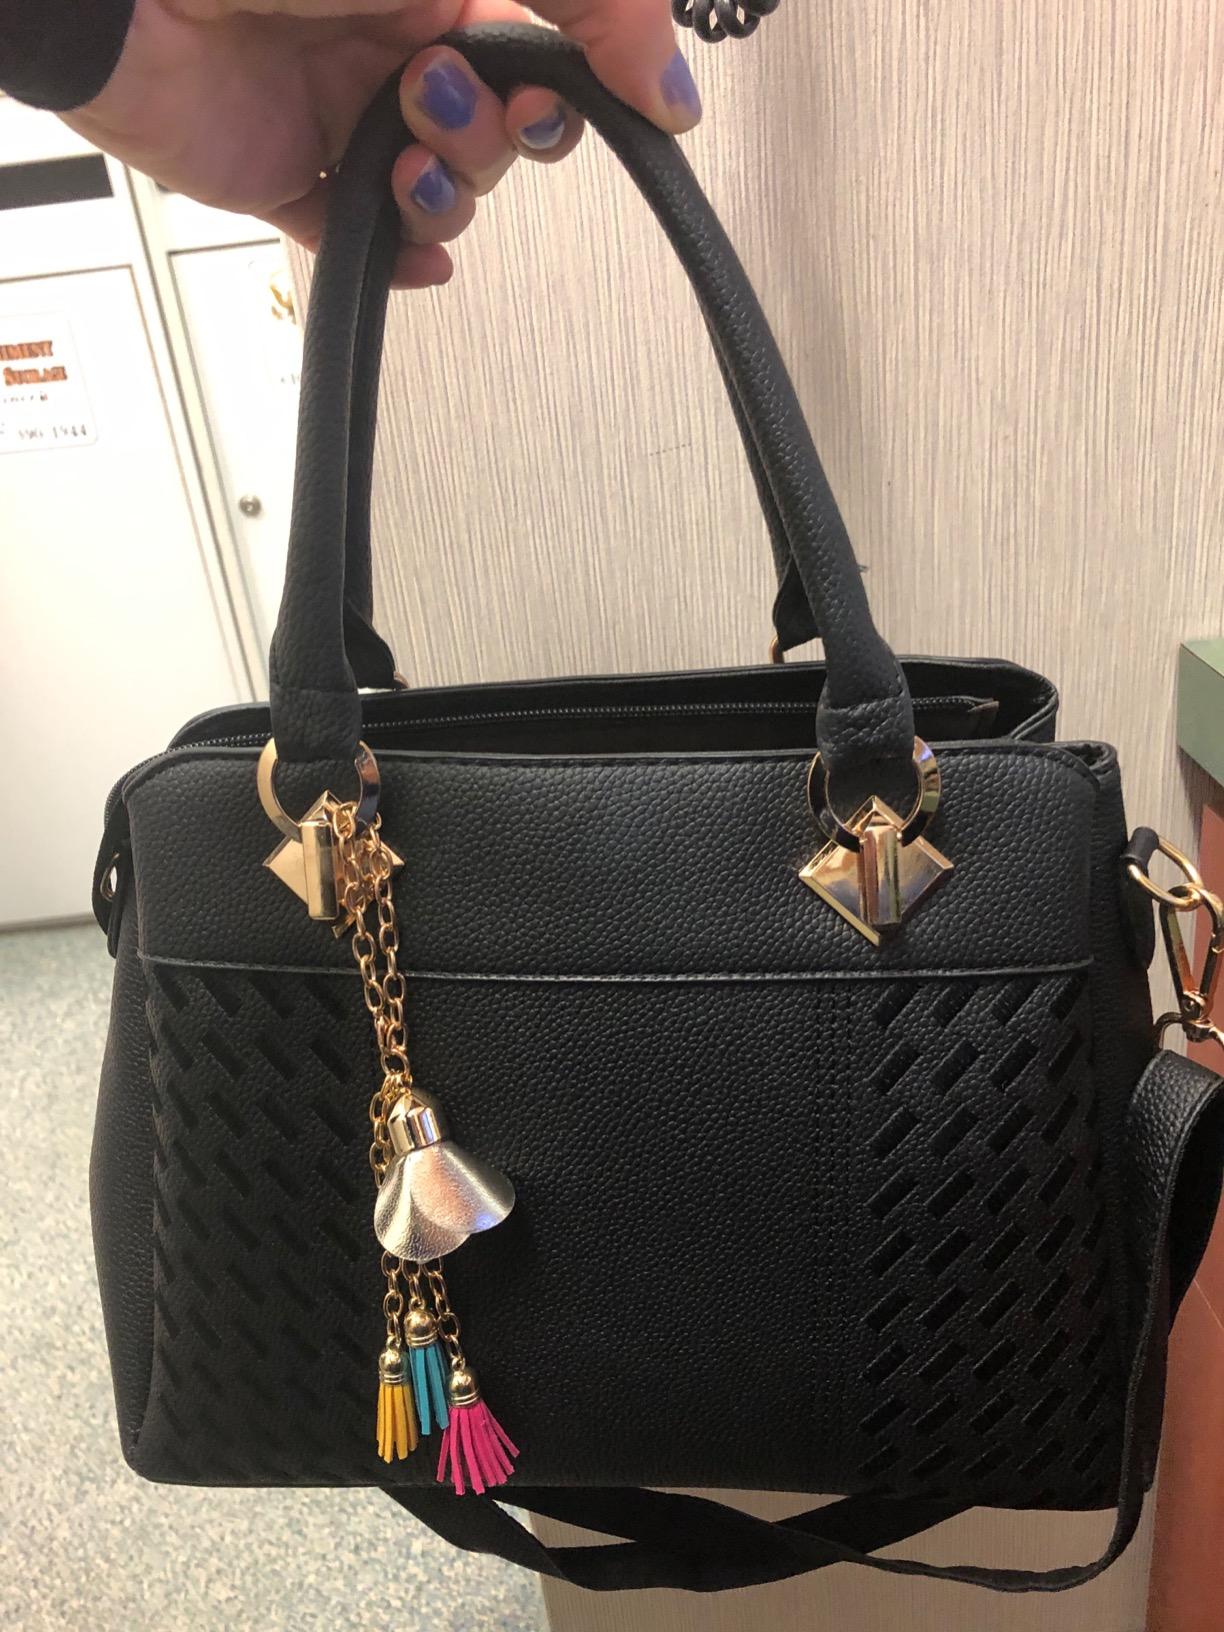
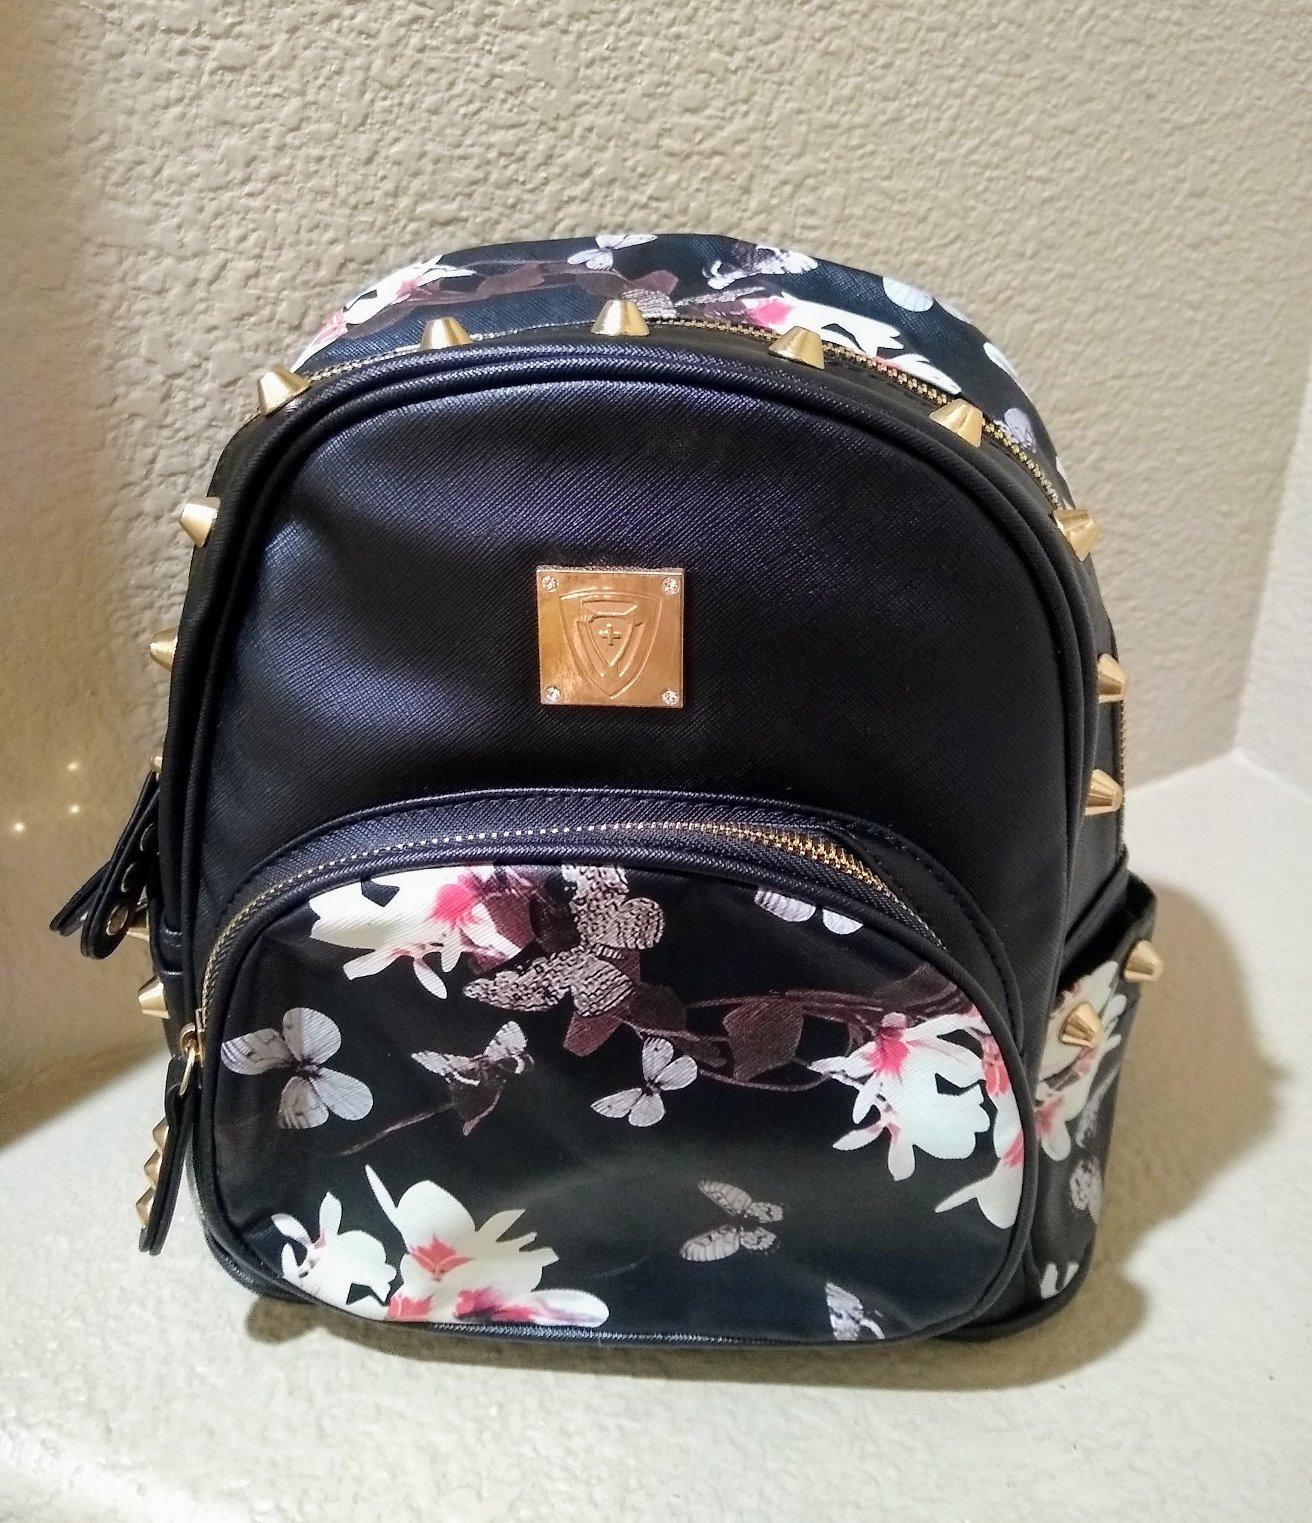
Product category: accessories_handbag
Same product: no